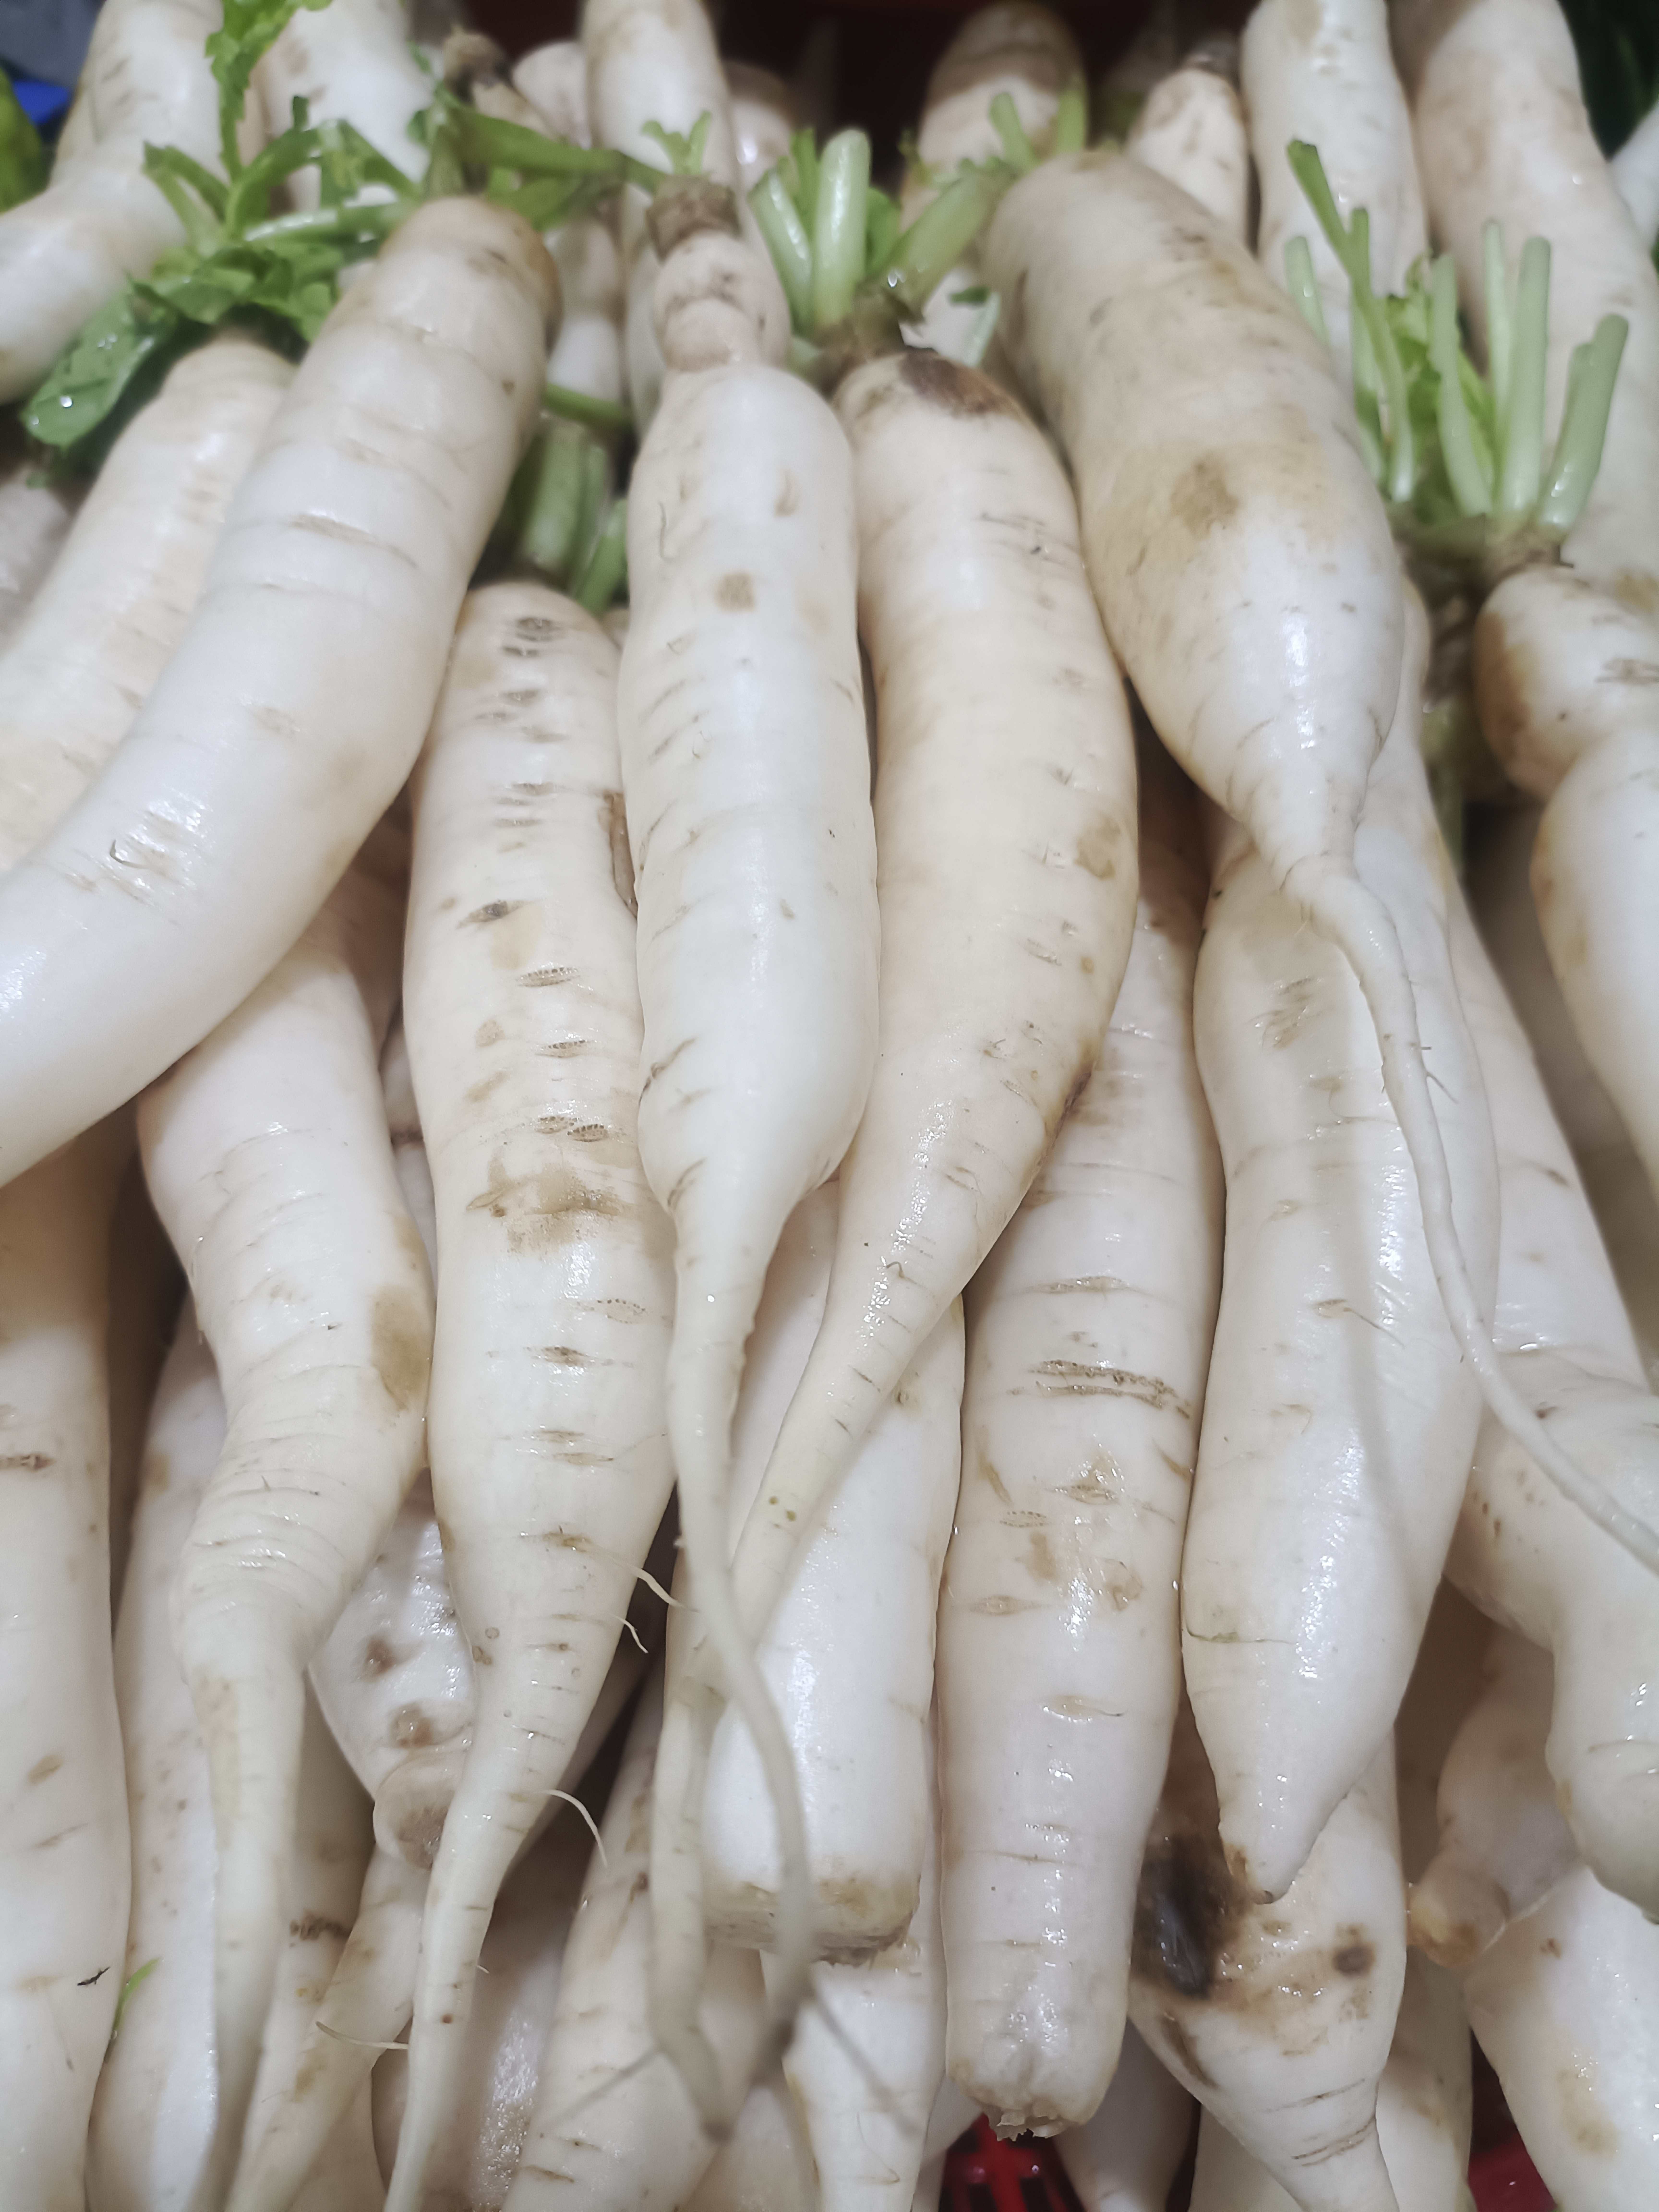
Label: Raphanus sativus